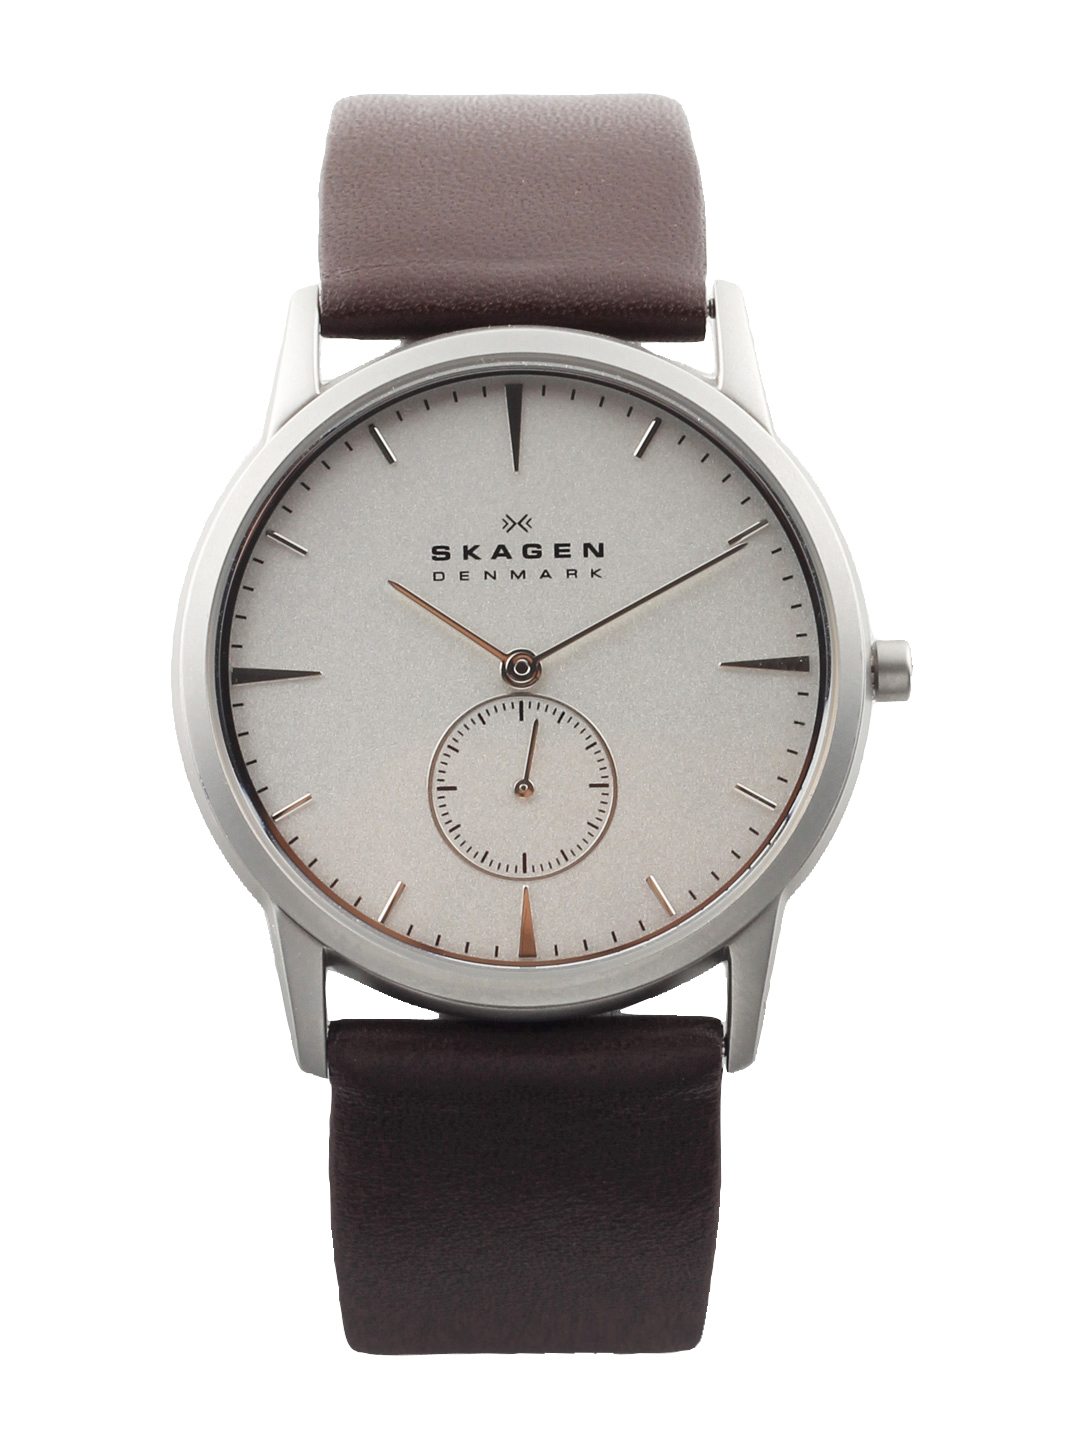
SKAGEN DENMARK Men Silver-Toned Dial Watch 958XLSL
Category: Accessories / Watches / Watches
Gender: Men
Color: Silver
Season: Winter 2016
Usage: Casual